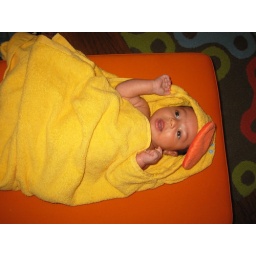
in his duck towel